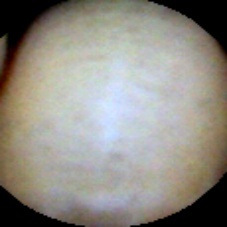
Label: Intact